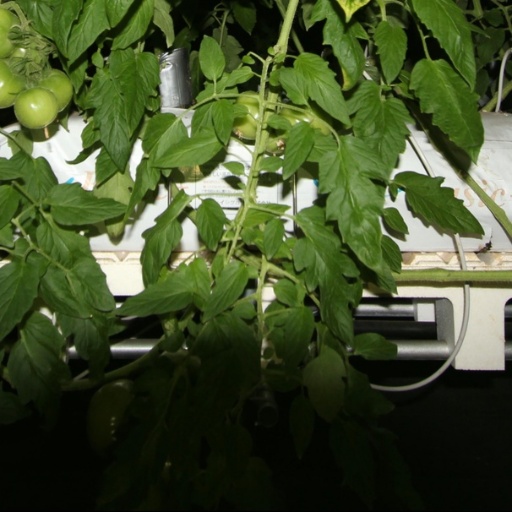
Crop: tomato